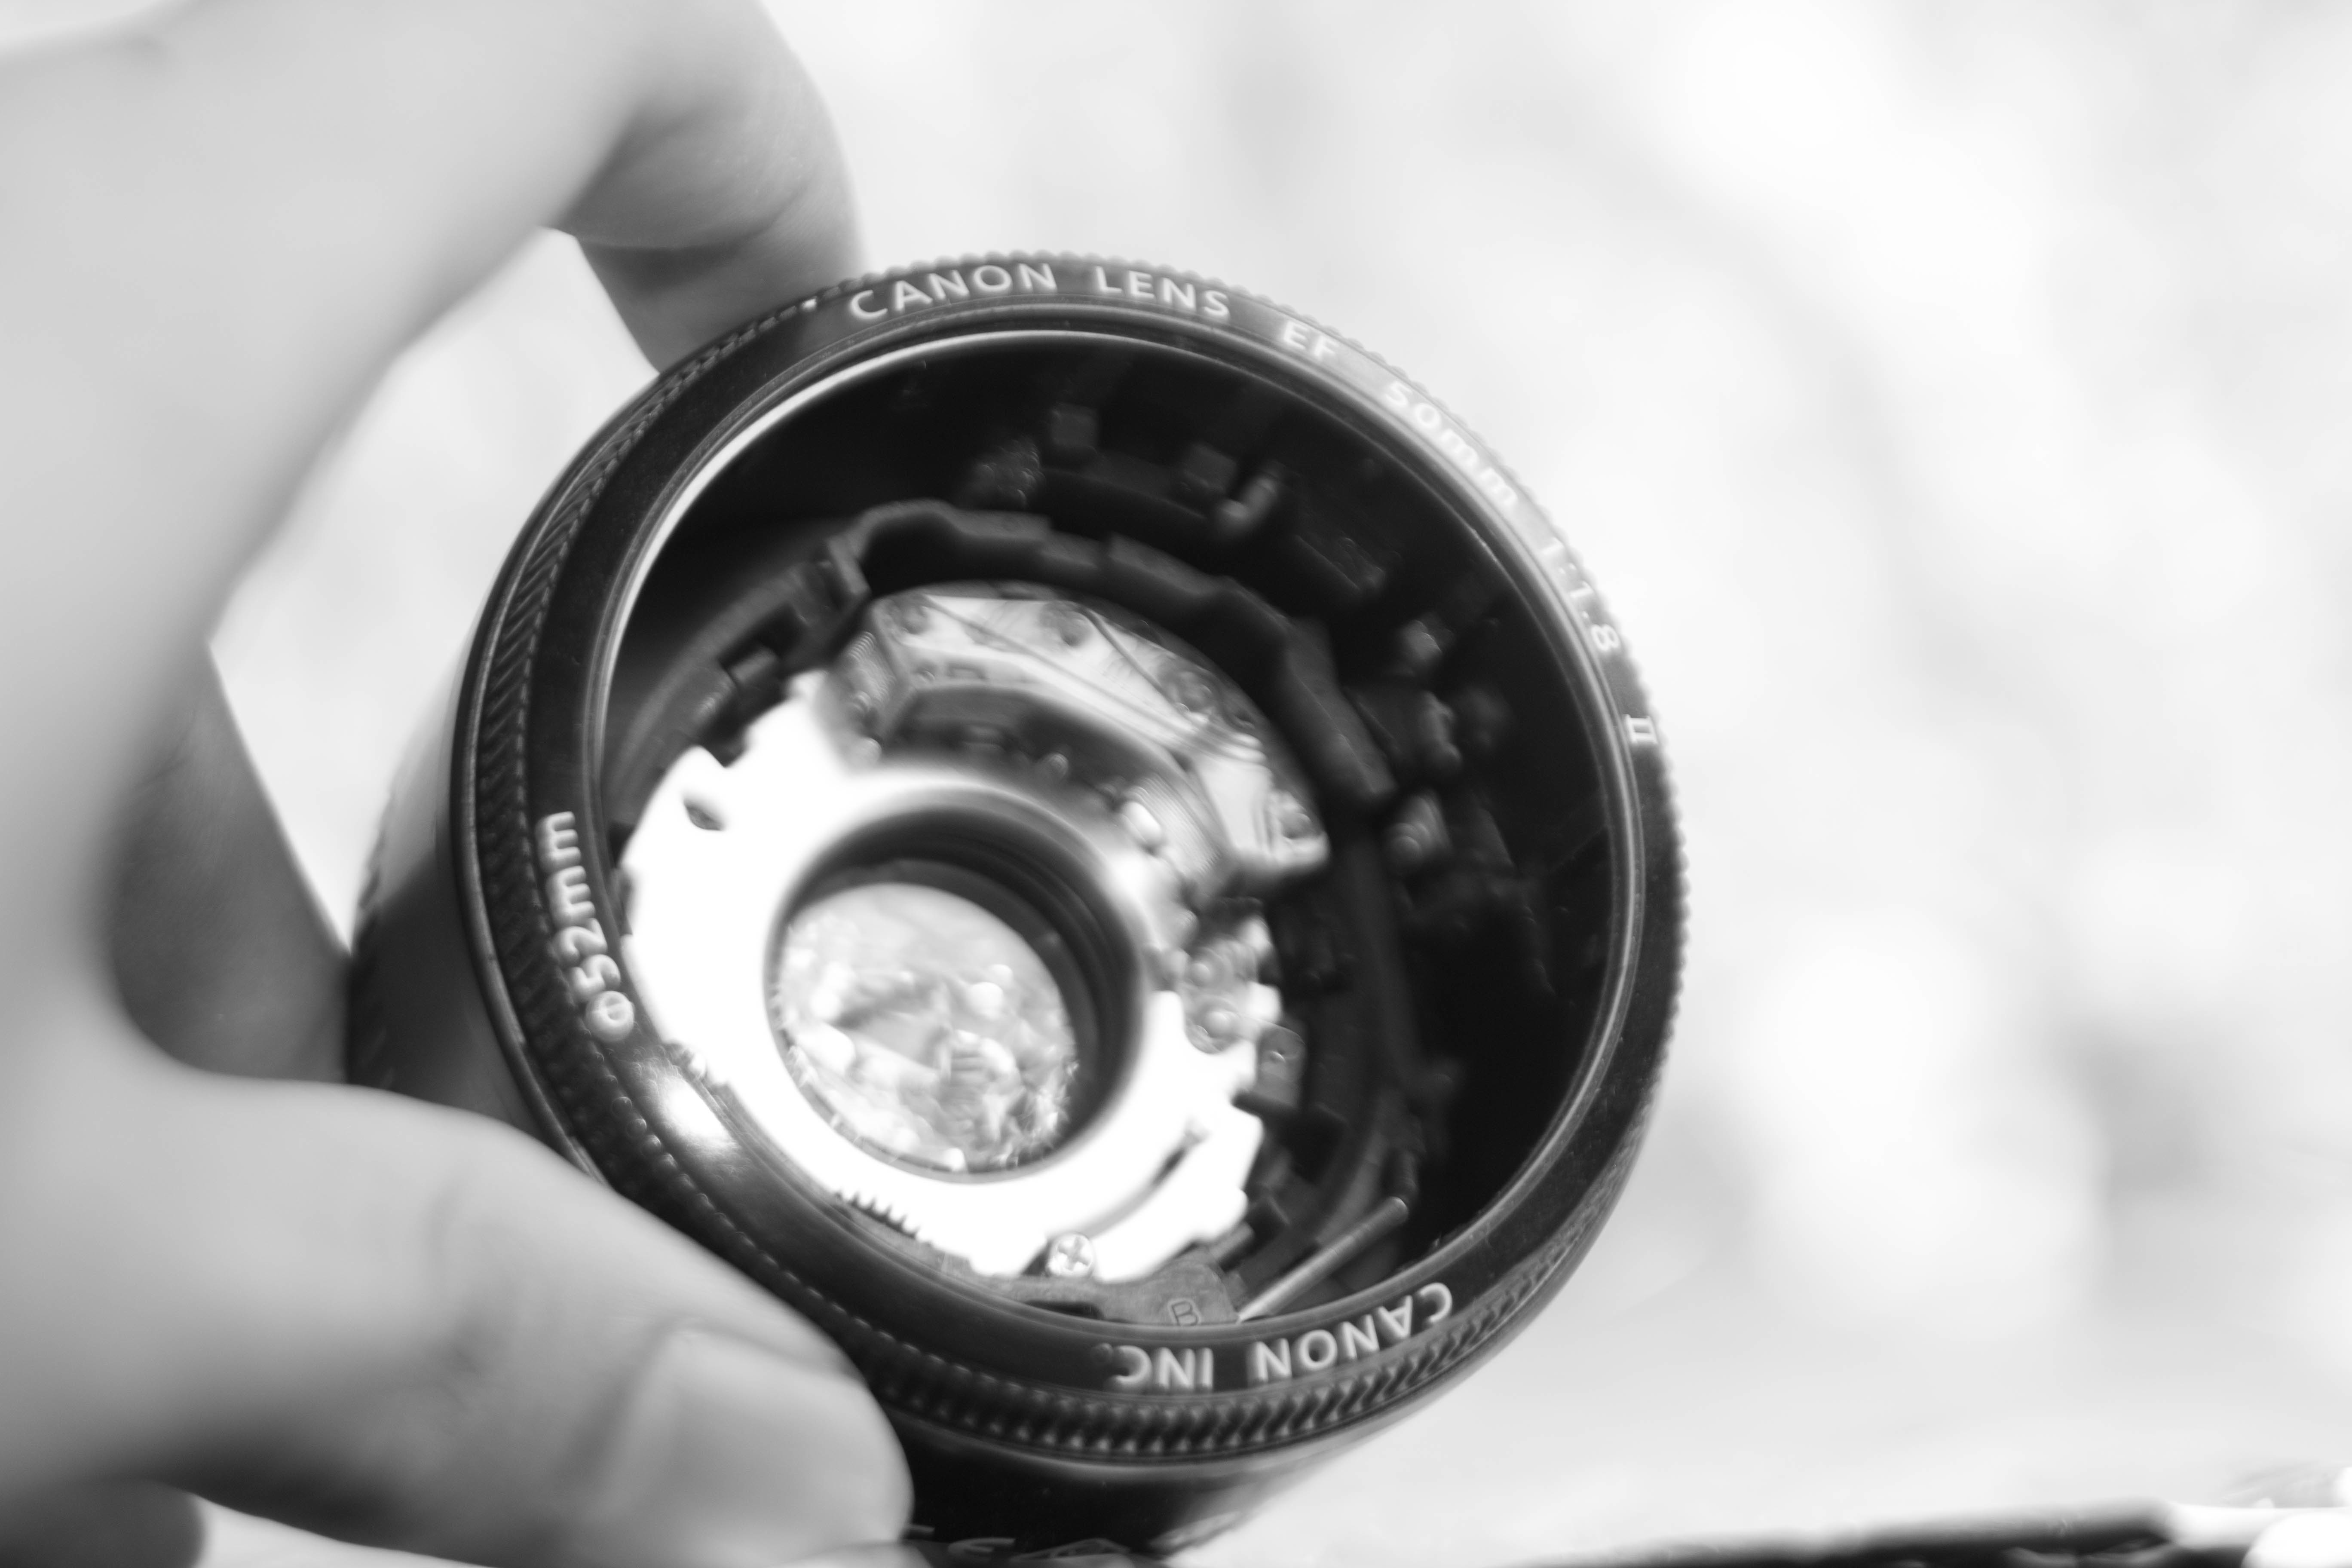
hand, black and white, photography, wheel, spoke, monochrome, tire, product, rim, camera lens, monochrome photography, cameras optics, automotive tire